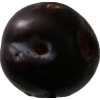
Label: plum